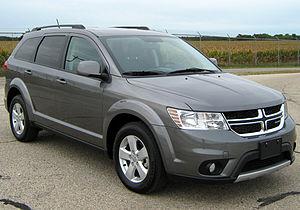
Le Dodge Journey, vendu aussi sous le nom de Dodge JC au Japon, est un monospace à tendance SUV du constructeur automobile américain Dodge. La commercialisation en Europe a pris fin en 2011 et en Amérique du Nord en 2021.